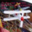
Label: airplane